Toyota NR engine

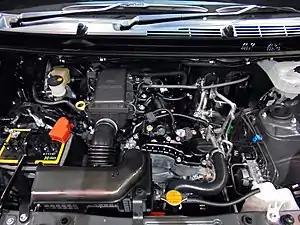
2NR-VE engine on a Toyota Rush (positioned longitudinally)

Based on the 1.5-litre 2NR-FE engine, The 2NR-VE was adapted by Daihatsu for its products and it's also used by Toyota for their products based on Daihatsu New Global Architecture (DNGA). An idle stop-start system is introduced for the Perodua Myvi and Toyota Rush (since 2021) to enhance fuel efficiency. The commercial variant used in the Daihatsu Gran Max has different output adjustment but still features Dual VVT-i.